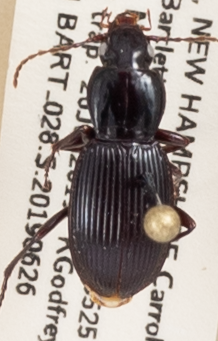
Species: Pterostichus tristis
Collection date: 2019-06-26
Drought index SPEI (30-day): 0.362
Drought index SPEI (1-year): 1.22
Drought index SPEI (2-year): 0.998